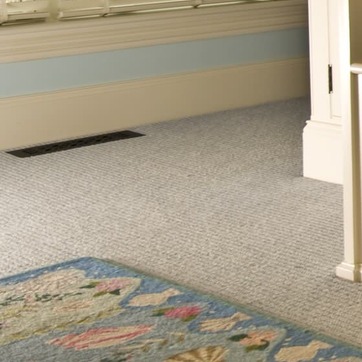
Material: carpet